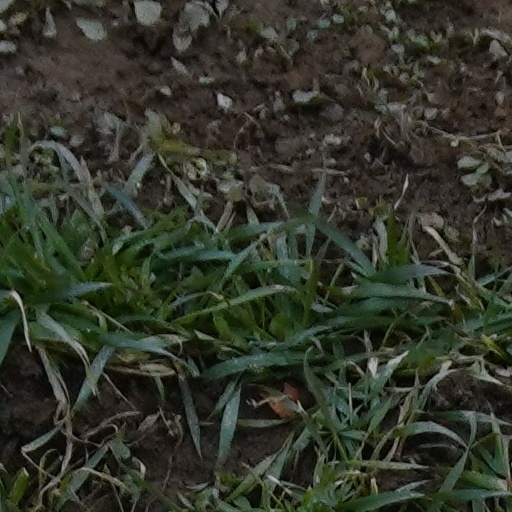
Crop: wheat